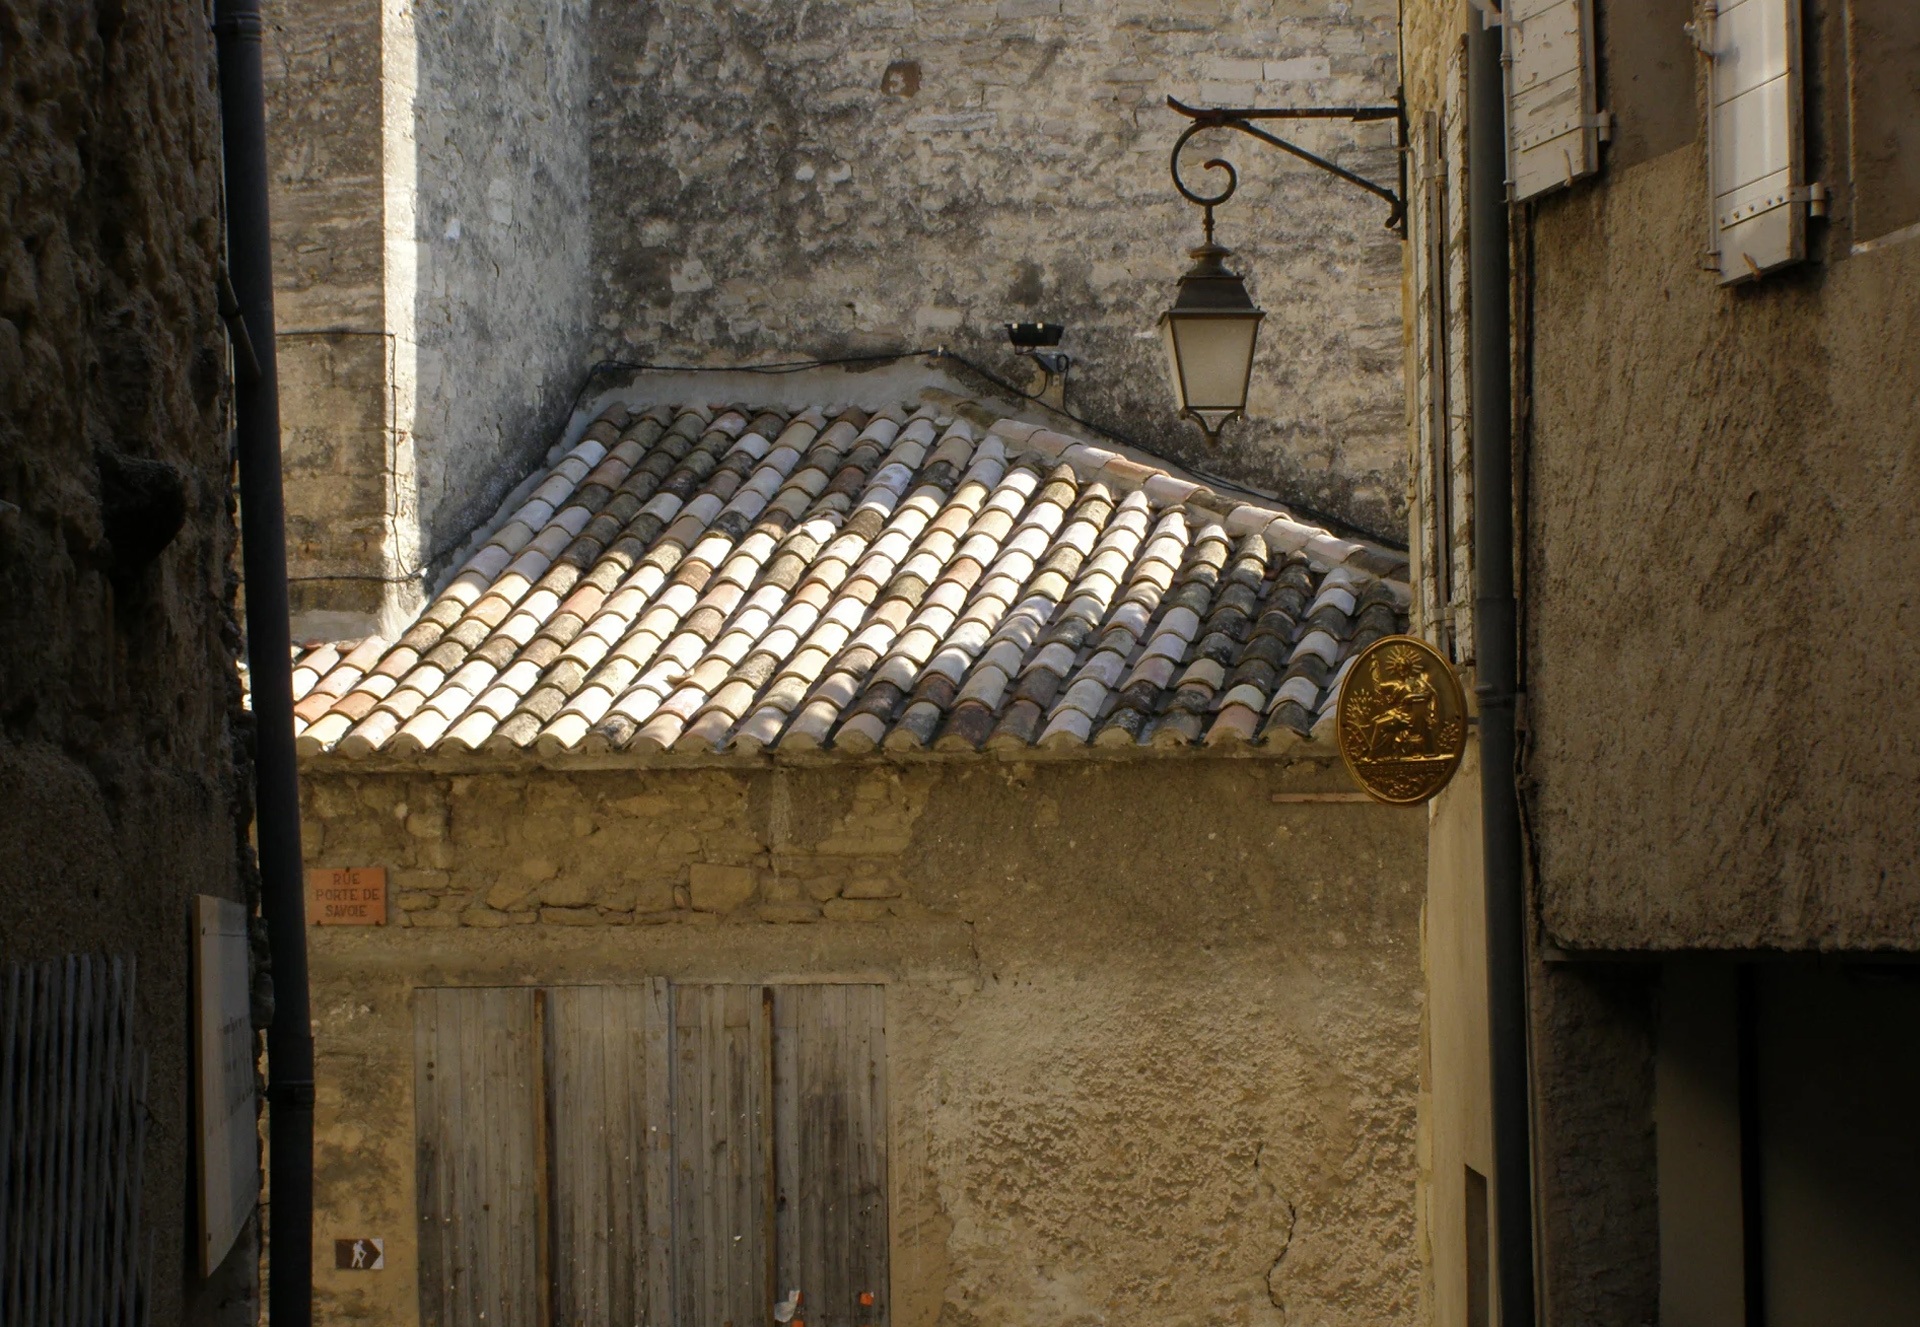
sea, coast, wood, road, street, house, window, alley, wall, france, holiday, facade, lighting, shops, temple, homes, brittany, port city, atlantic coast, urban area, ancient history